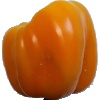
Label: yellow_pepper